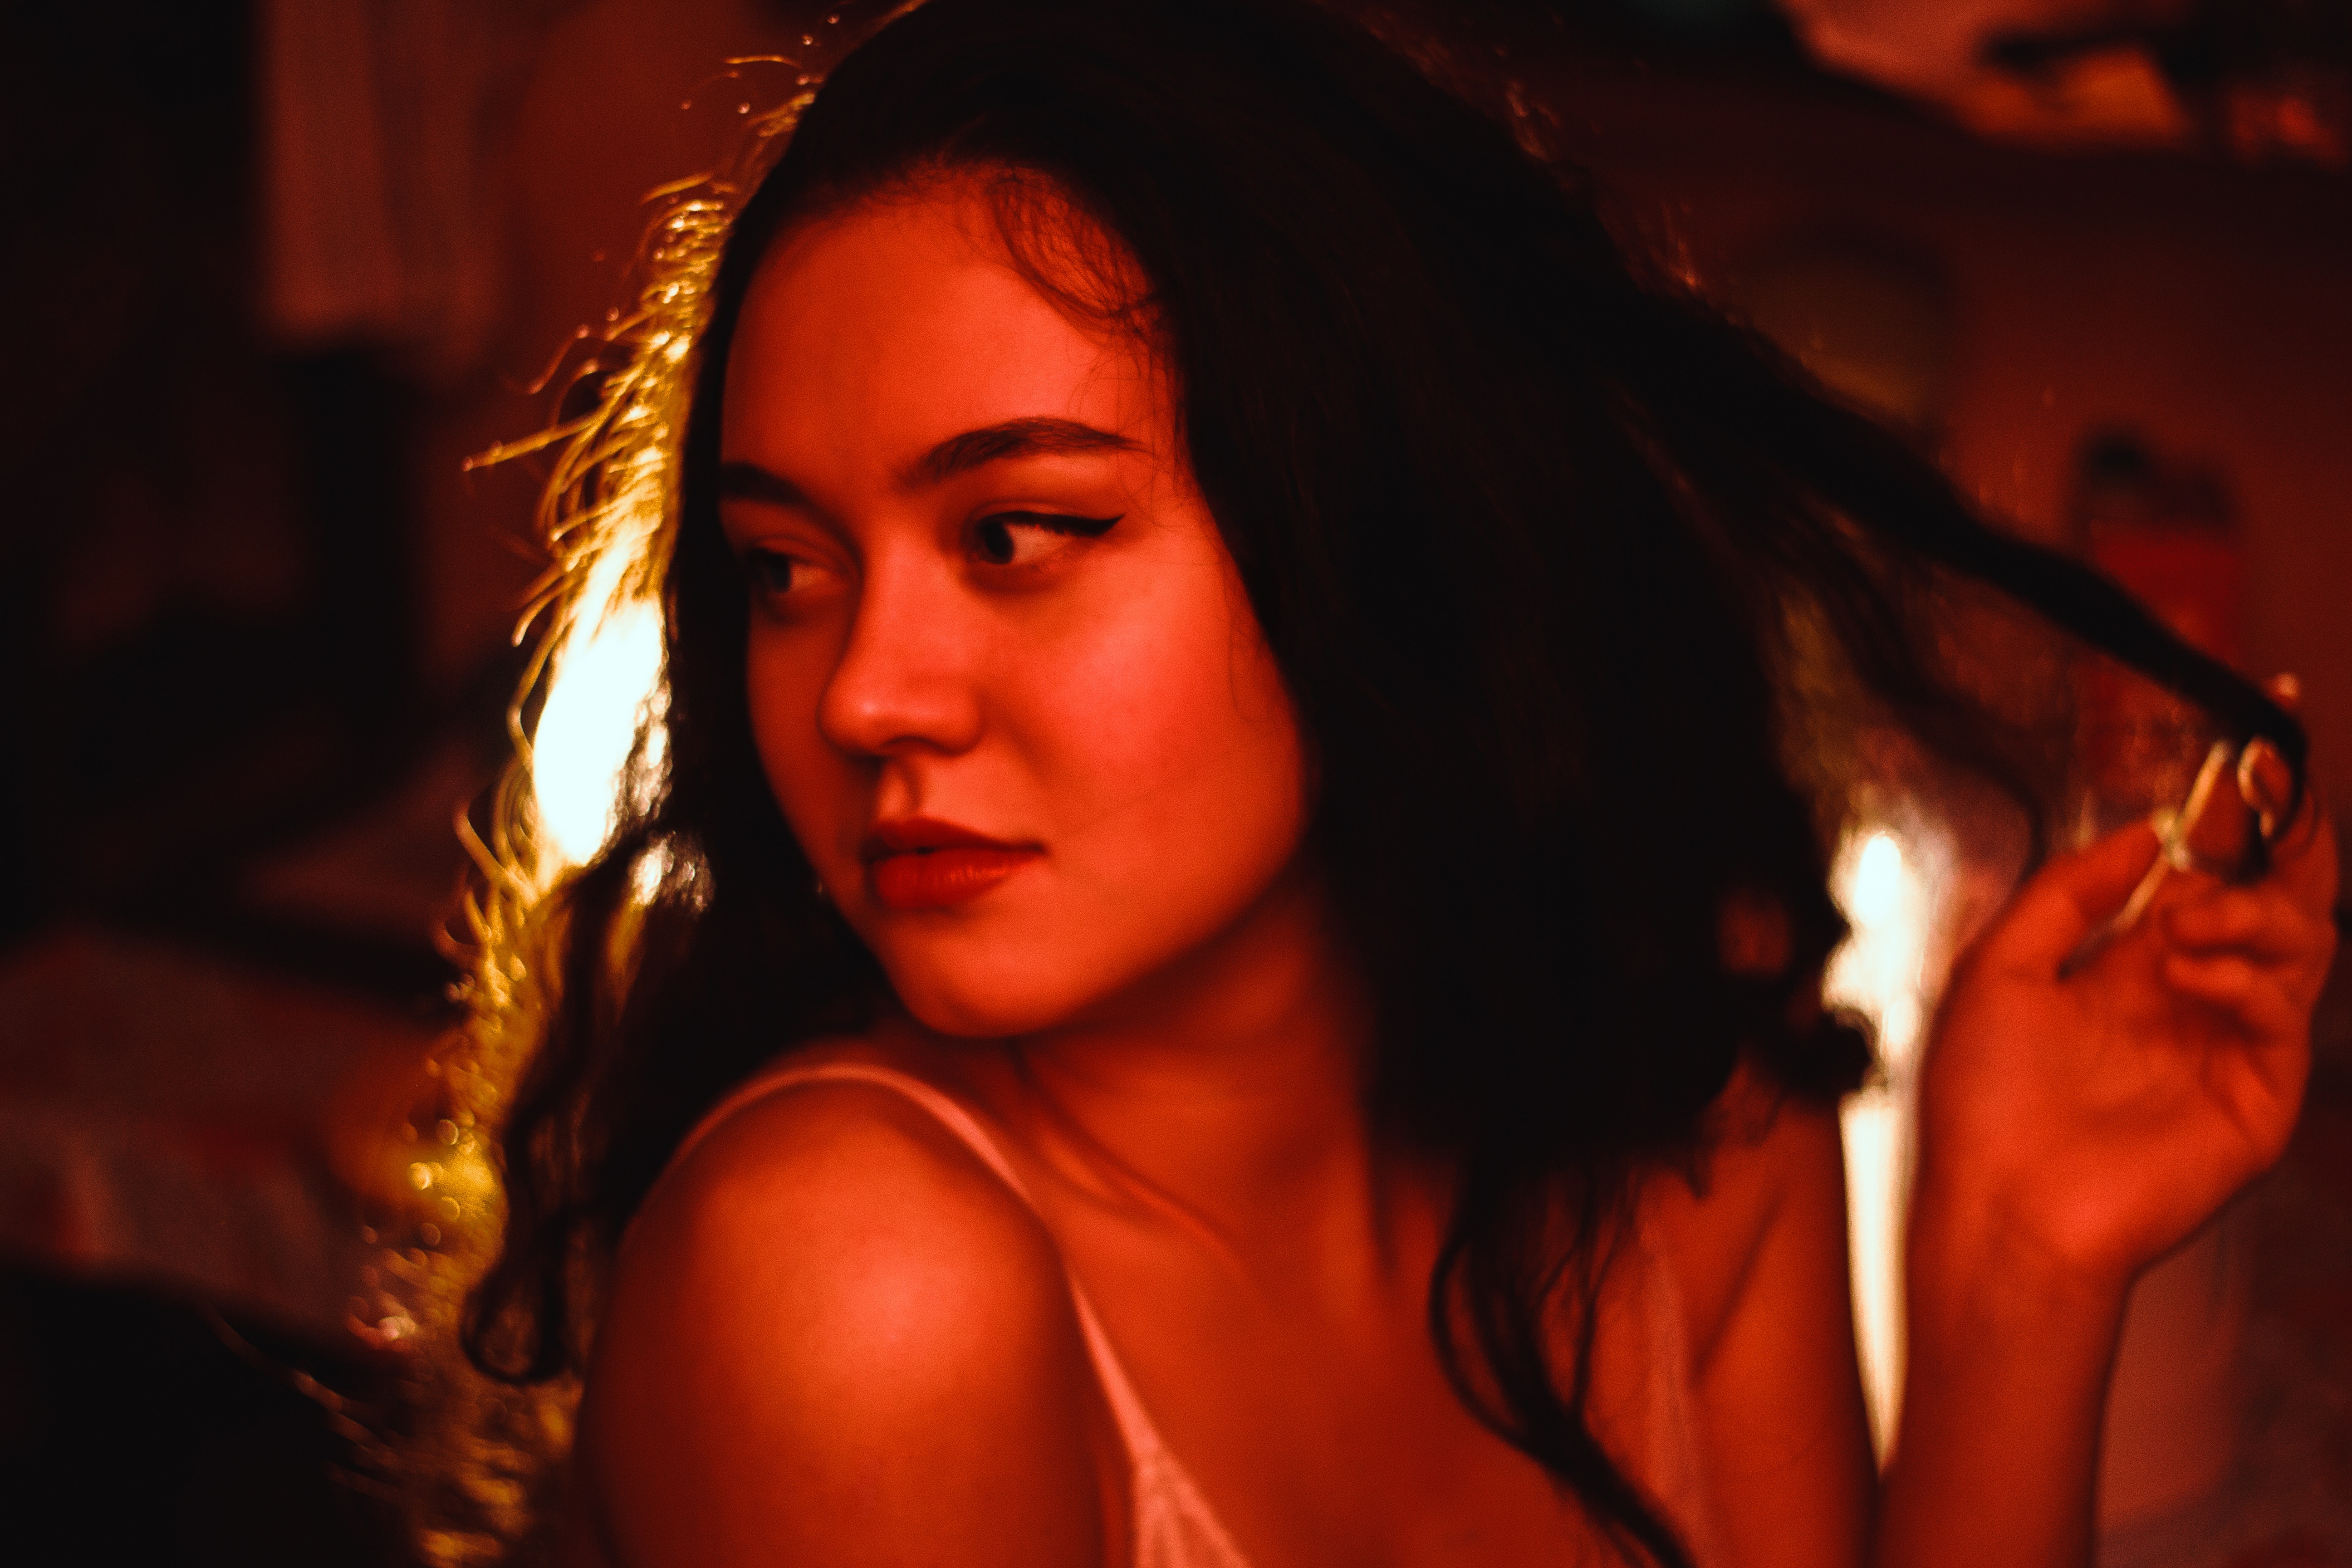
hair, face, beauty, red, lip, orange, hairstyle, human, long hair, eye, black hair, photography, flash photography, mouth, brown hair, smile, portrait, darkness, model, night, photo shoot, portrait photography